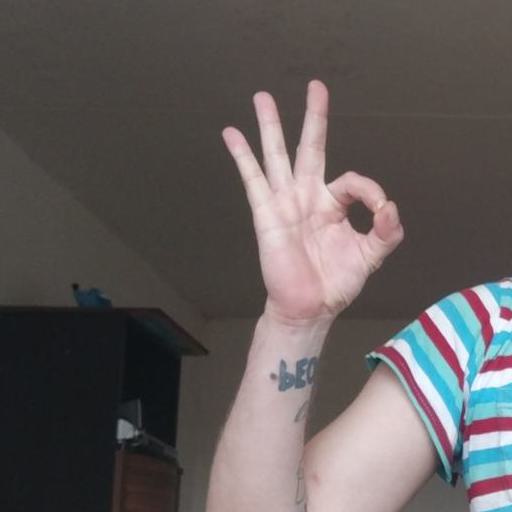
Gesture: ok